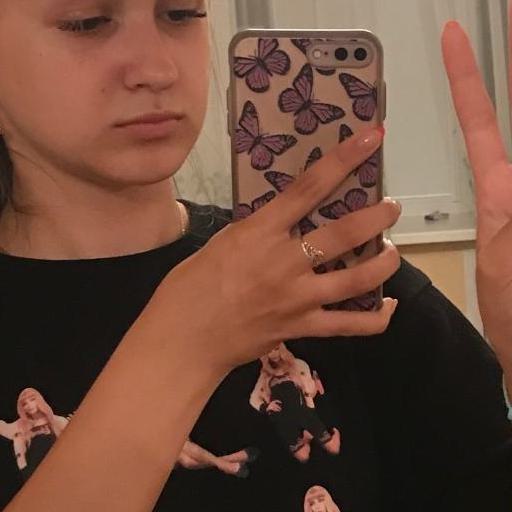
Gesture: no_gesture